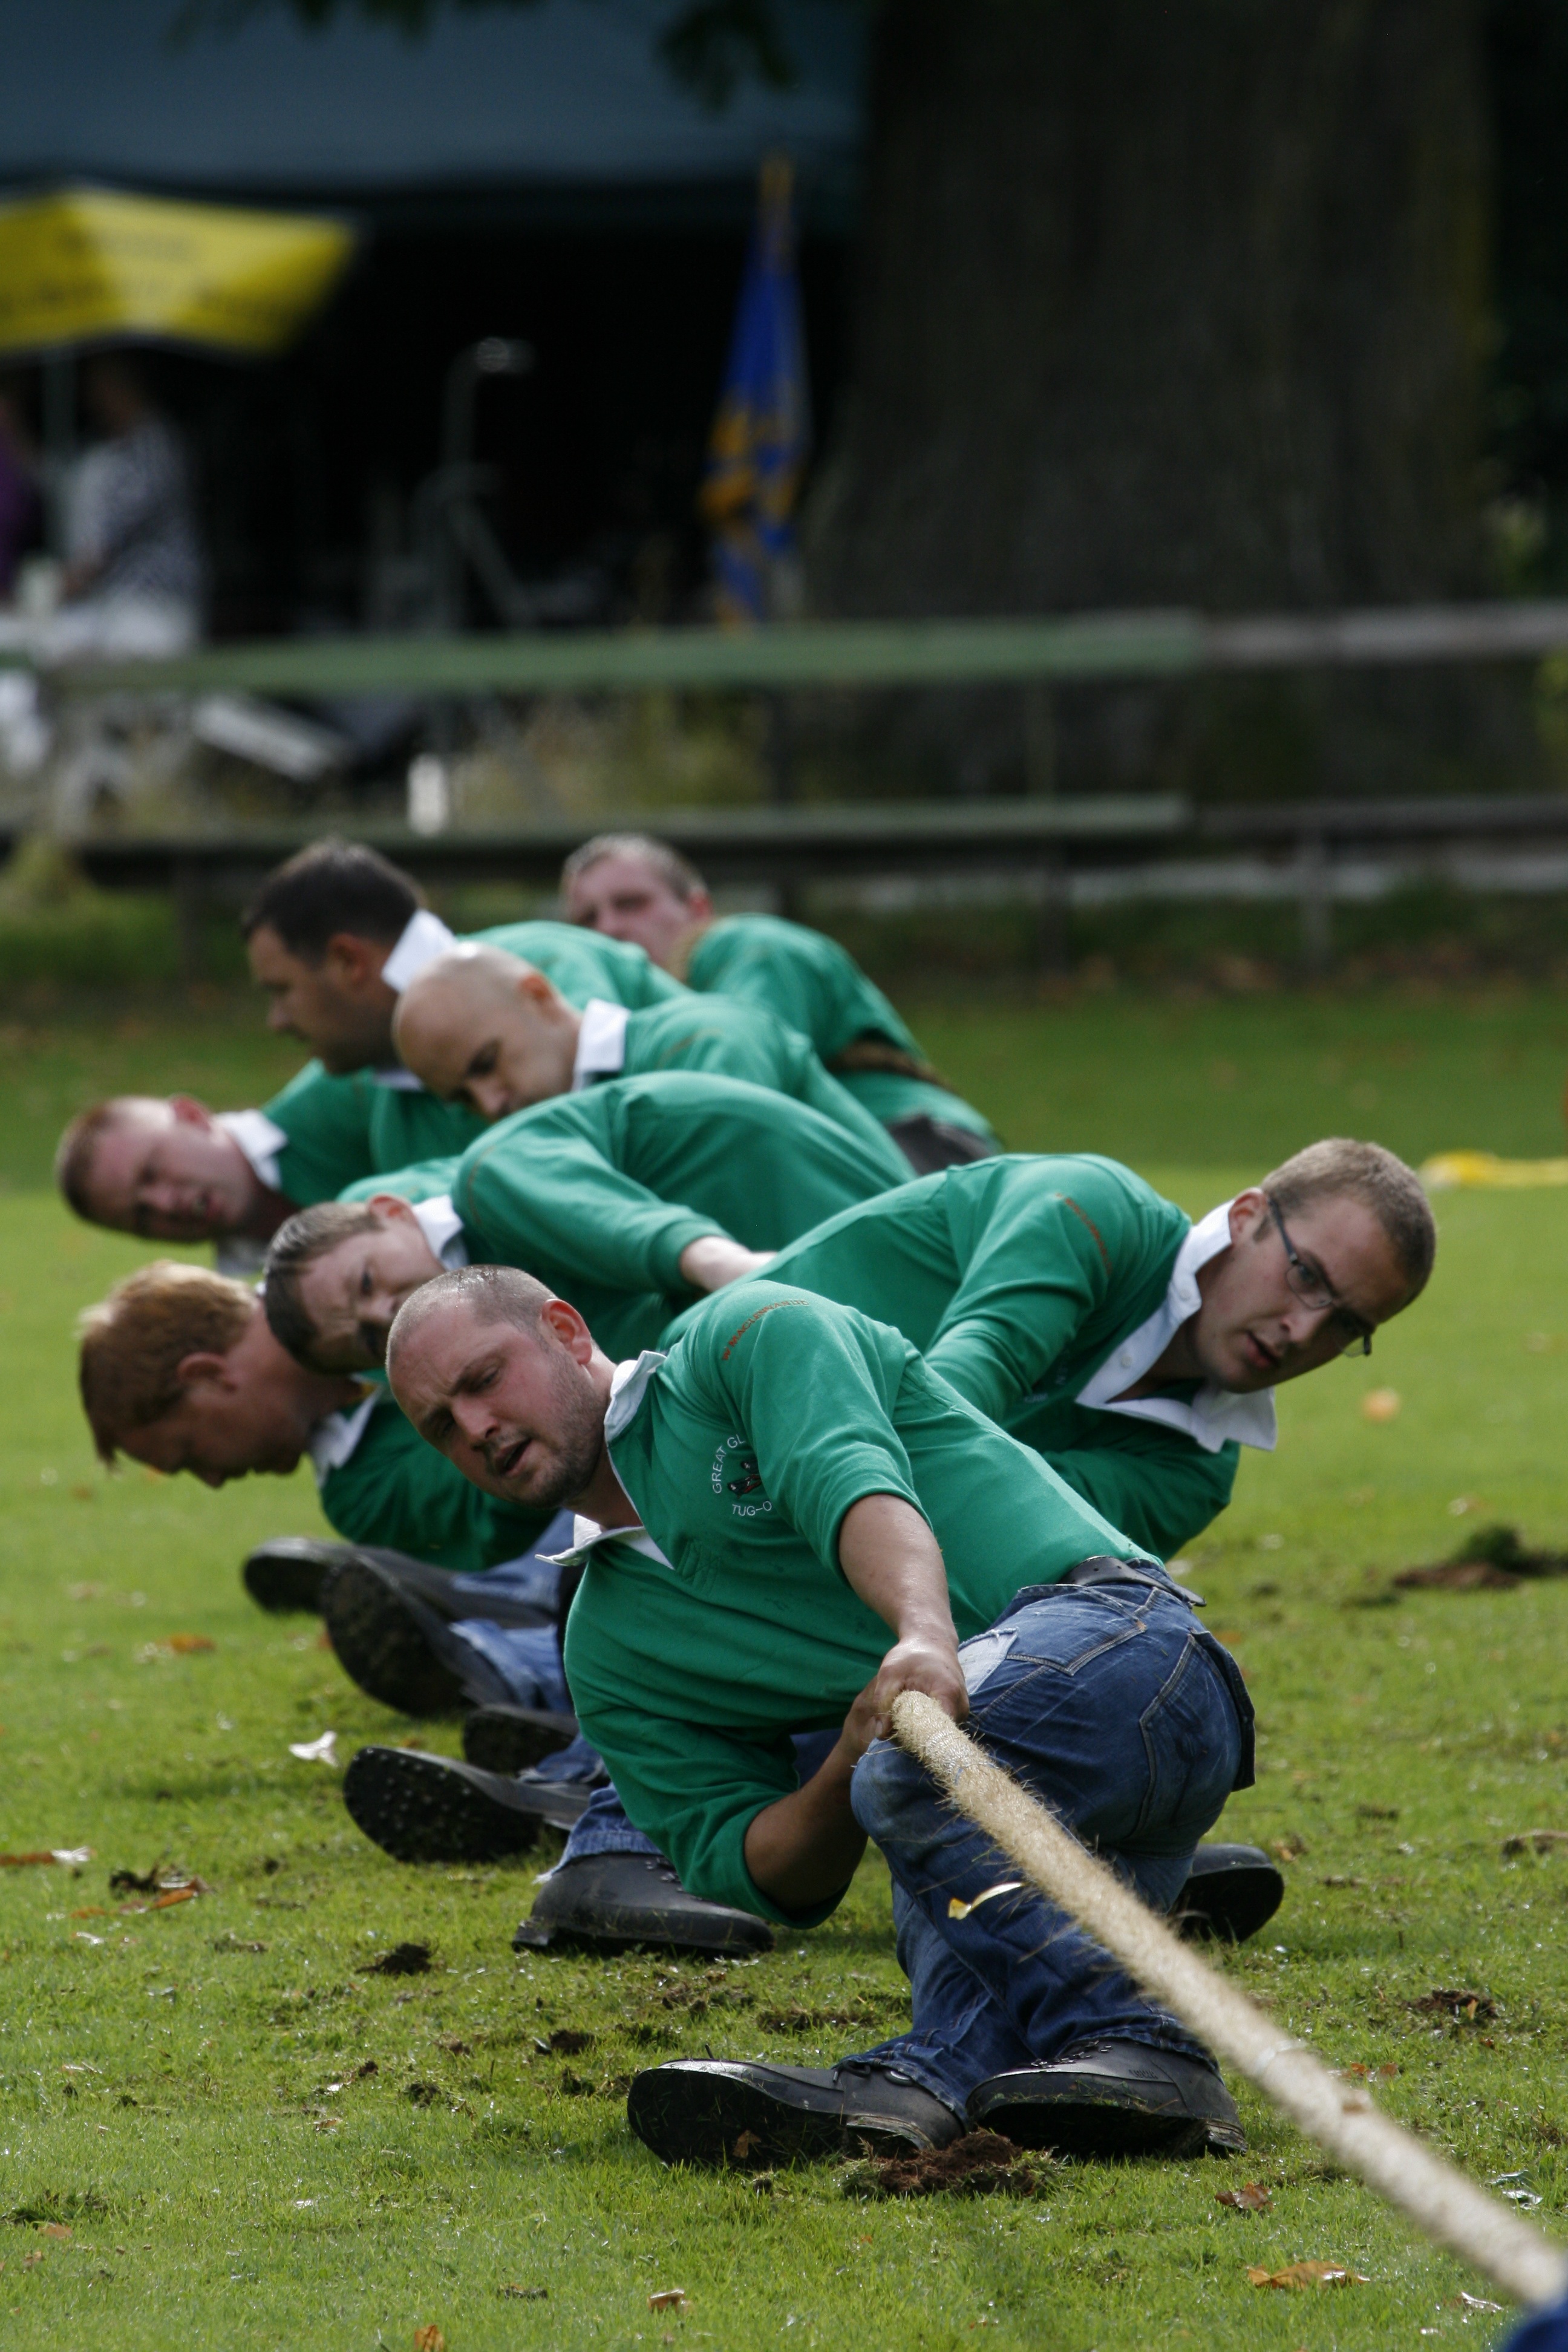
dew, rope, sport, play, green, community, soccer, player, competition, men, strand, team, sports, scotland, rush, drag, tug of war, highlandgames